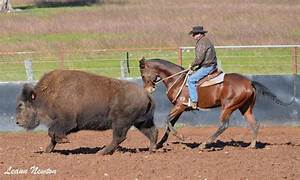
Label: horse